Rosette Nebula

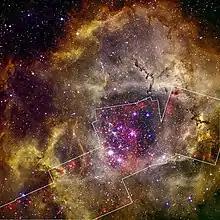
Chandra X-ray image overlaying an optical image reveals hundreds of young stars (red points inside the boxes).

A survey of the nebula with the Chandra X-ray Observatory has revealed the presence of numerous new-born stars inside optical Rosette Nebula and studded within a dense molecular cloud. Altogether, approximately 2500 young stars lie in this star-forming complex, including the massive O-type stars HD 46223 and HD 46150, which are primarily responsible for blowing the ionized bubble.